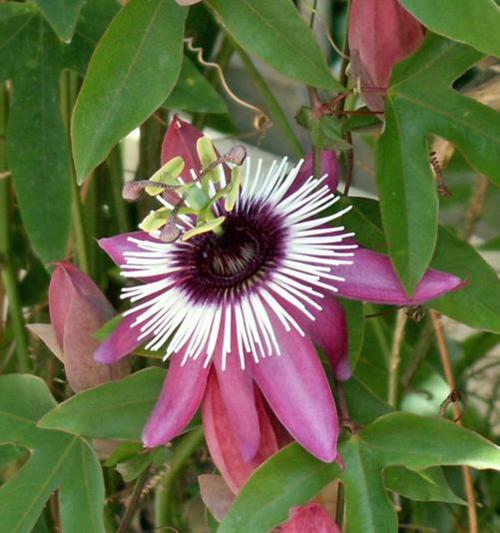
Label: passion flower